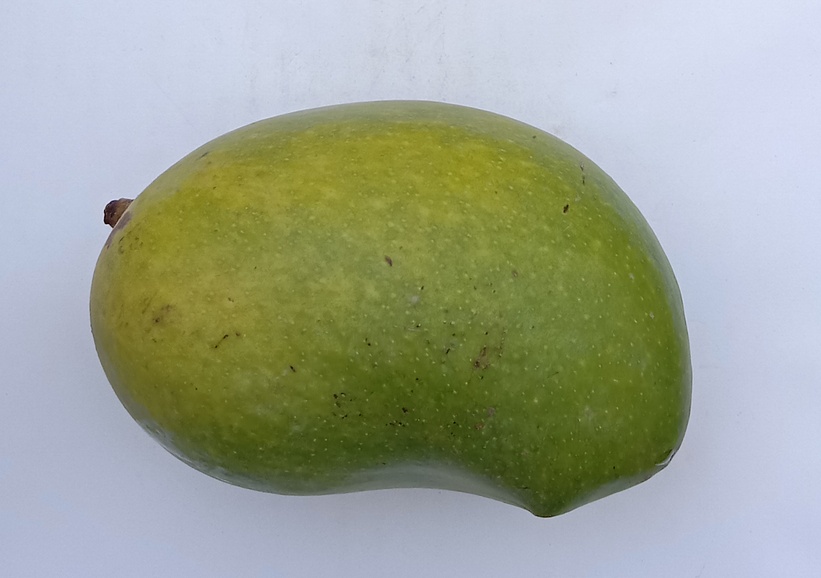
Mango variety: Chaunsa (White)